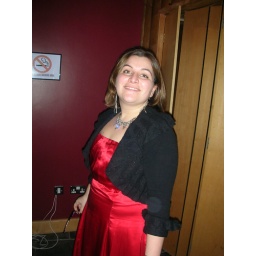
Smashing in a red dress and delightful to dance with too